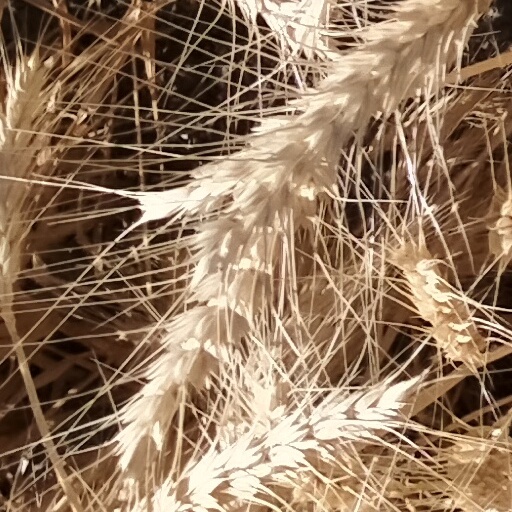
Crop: wheat